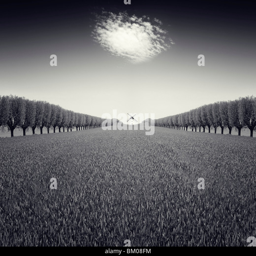
conceptual image of windmill in a field with several trees and a cloud